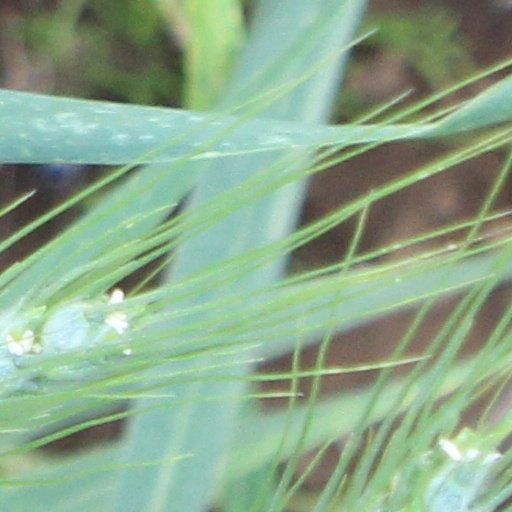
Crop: wheat